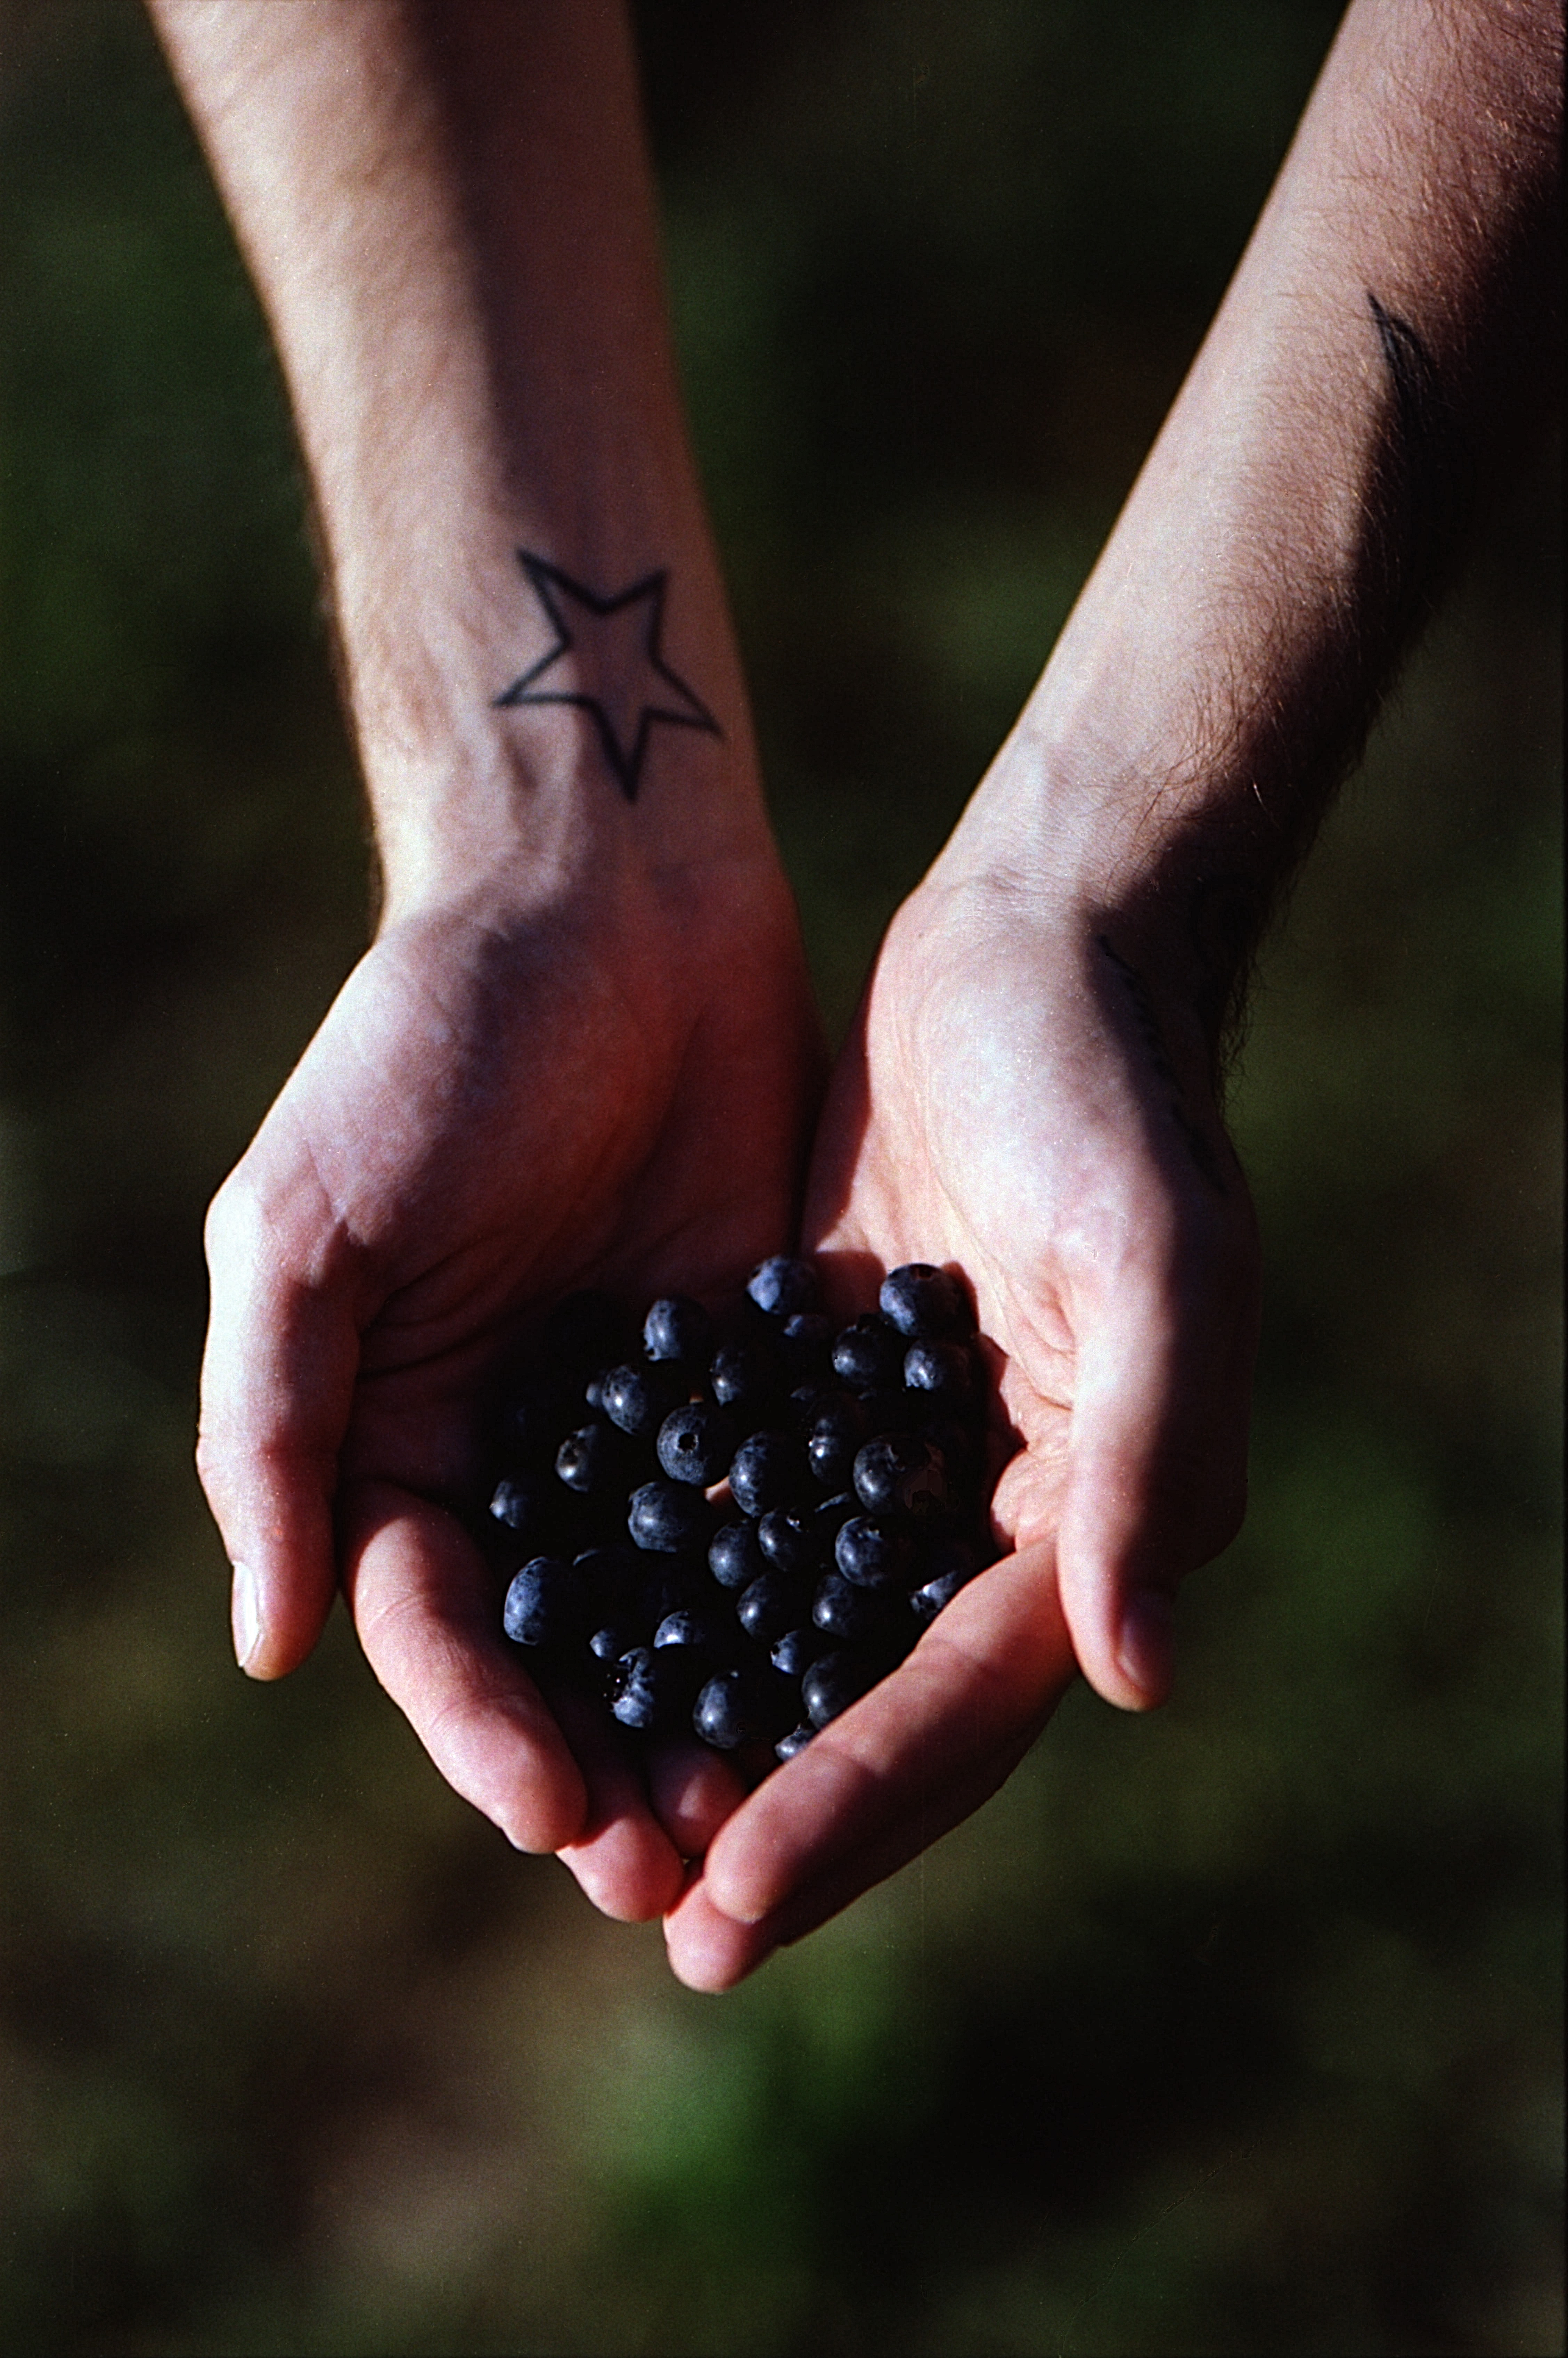
hand, grass, bokeh, plant, photography, fruit, leaf, flower, film, leg, finger, produce, canon, blueberry, calm, soil, blue, holding, life, holding hands, close up, human body, hands, kodak, portra, bokehlicious, portra160, 135mmf2, macro photography, vitality, iso160, k k, eos33, spiritofnature, fonya, k k fonya, sense